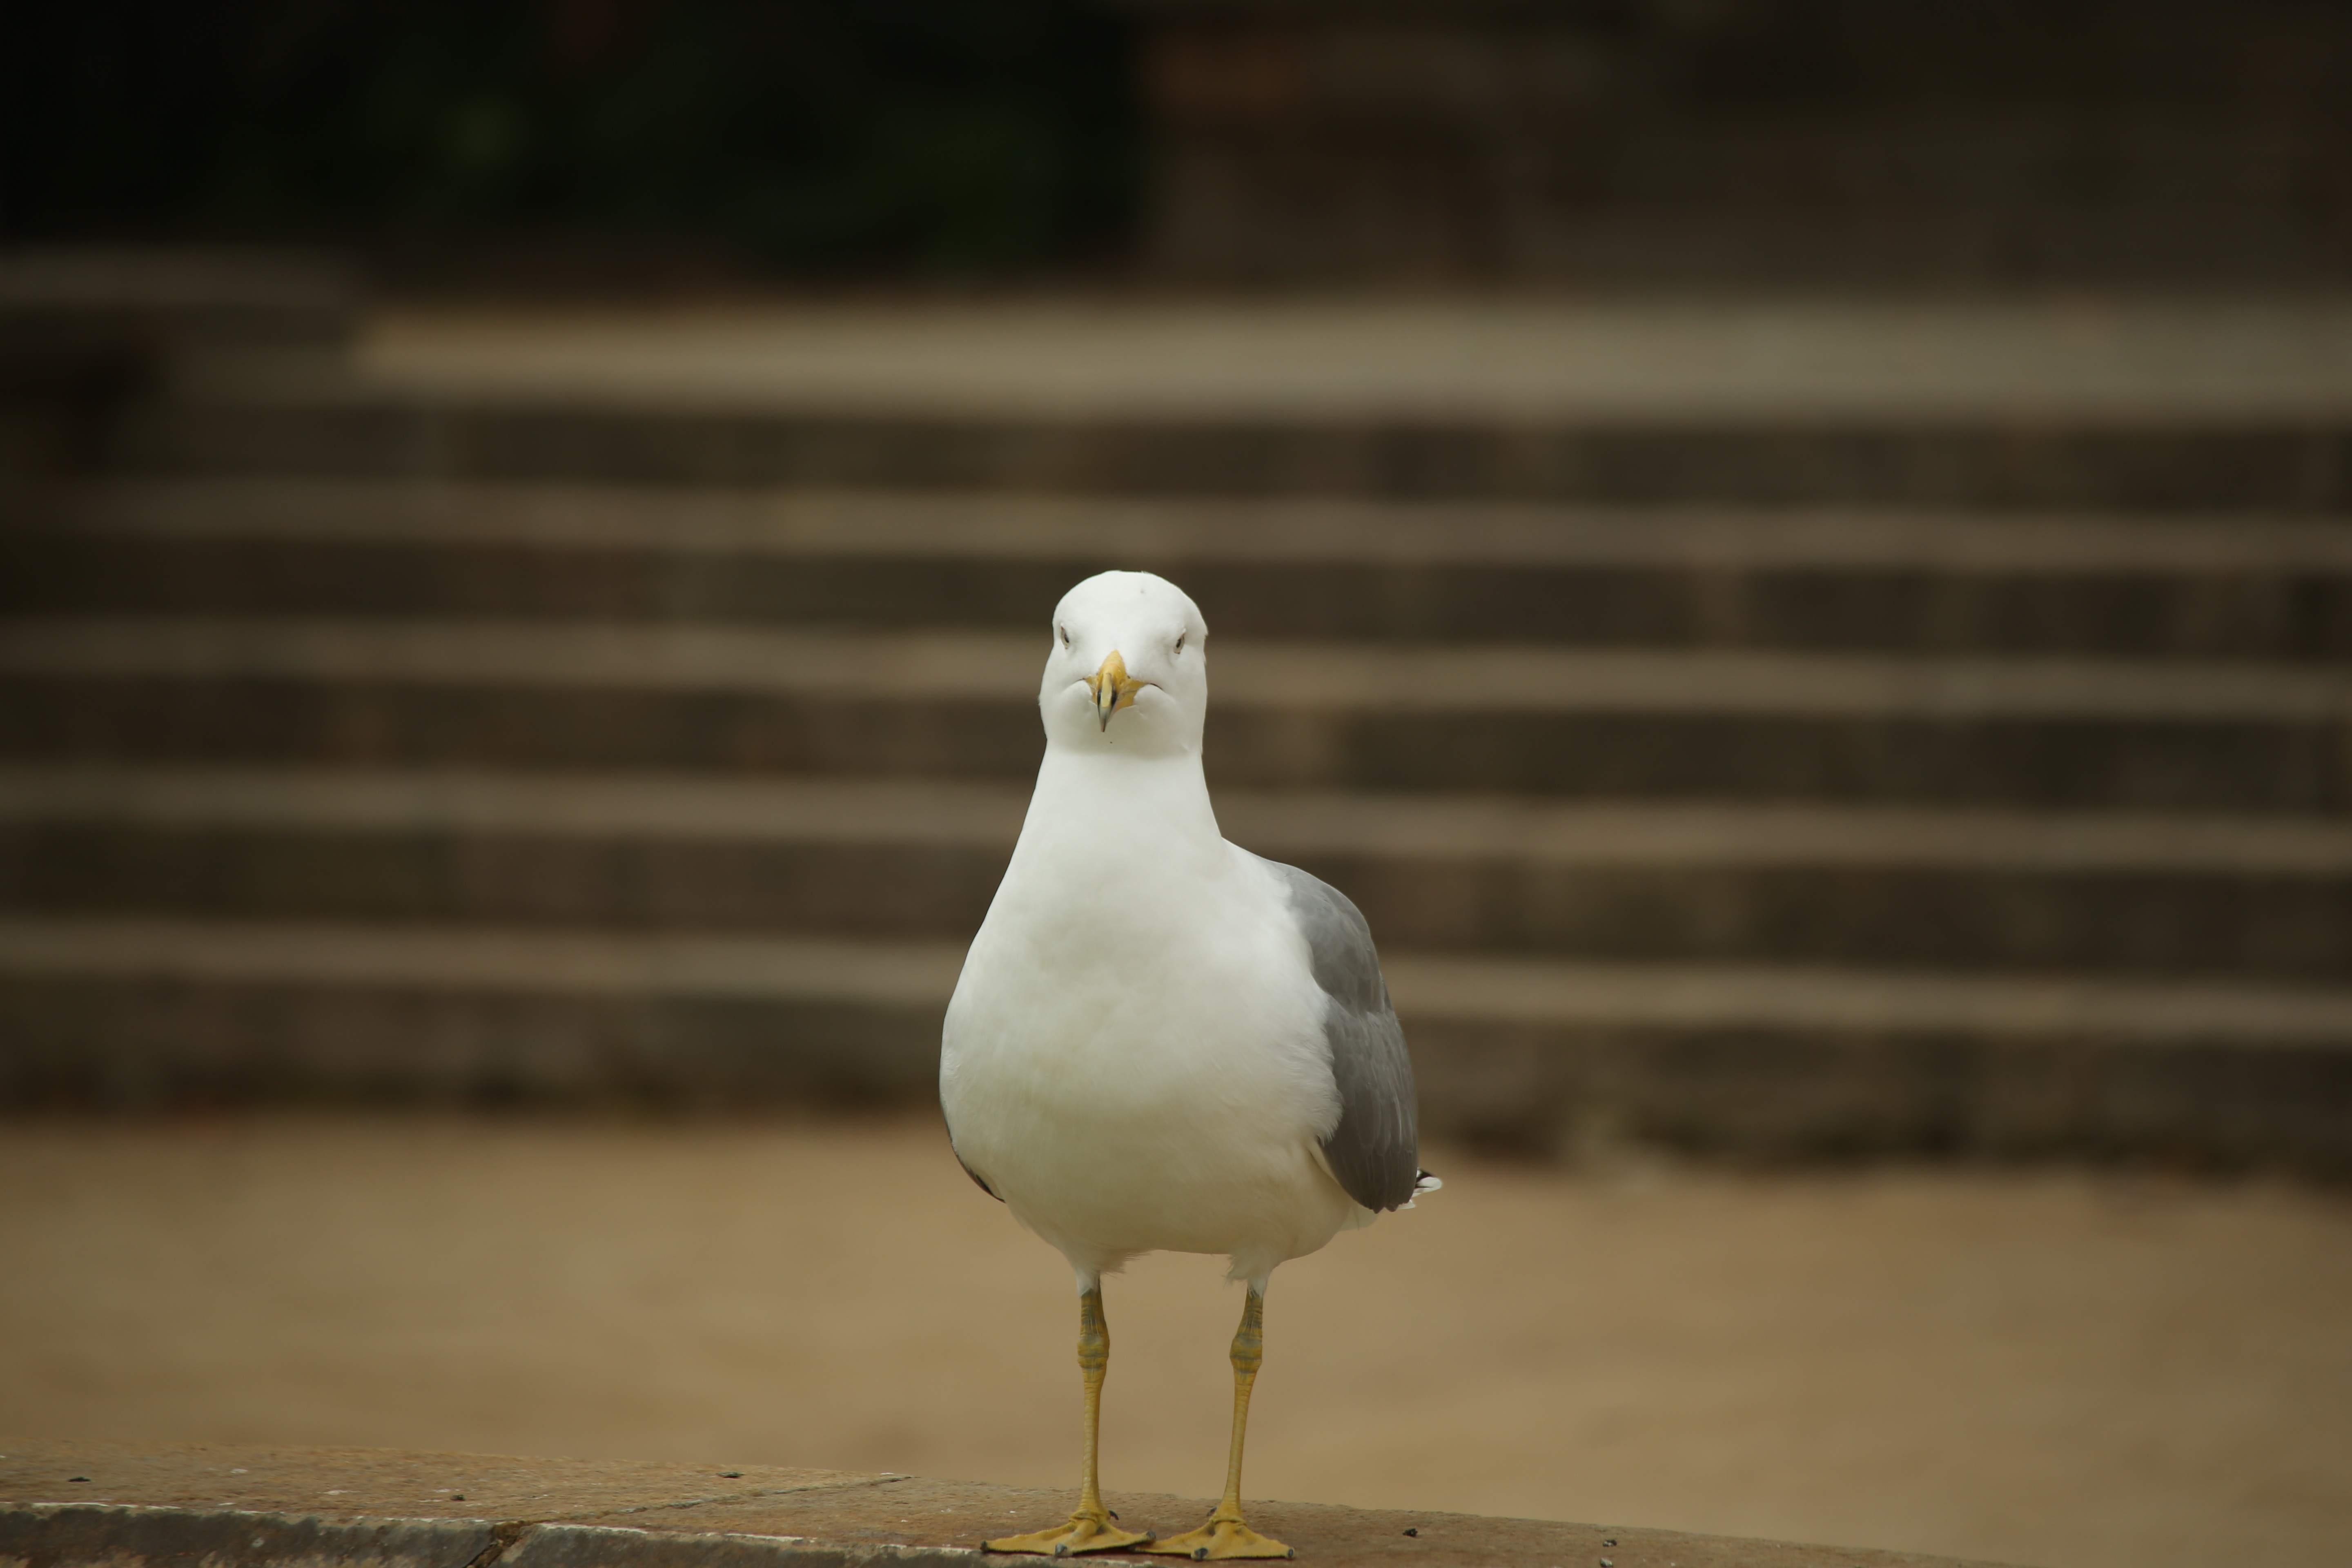
sea, bird, seabird, seagull, wildlife, gull, beak, fauna, birds, animals, vertebrate, ave, animal portrait, charadriiformes, european herring gull